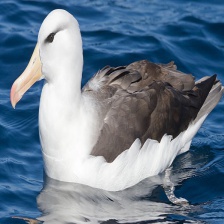
Species: ALBATROSS
Scientific name: DIOMEDEIDAE